Hekatompedon

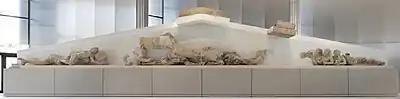
West pediment

The pediments were colourfully painted and their porous limestone has allowed the ancient paint to survive well. One of the pediments (perhaps the West pediment) contained "two lions tearing apart a bull" in the centre, "Herakles fights against Triton" on the left and the Three-Bodied (Triple-Bodied) Daemon with the symbols of the three elements of nature in his hands on the right. The three bodies of the winged monster hold a wave, a flame and a bird and have intertwined snake tails, symbolizing the four natural elements, i.e. water, fire, air and earth, respectively. It represents either Nereus or Typhon. Overall the meaning of the whole pediment is mysterious. Some scholars believe that it means the dominance of the human wisdom over humidity: the lions are earth animals, whereas the bull represent humidity. In addition, both Triton and Nereus were sea creatures defeated by Herakles on its way to the Hesperides garden, which earned him immortality.